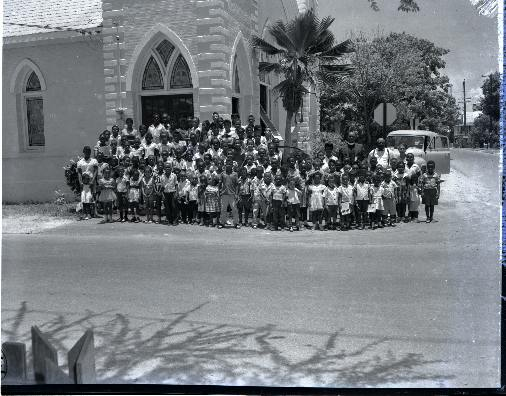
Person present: Yes